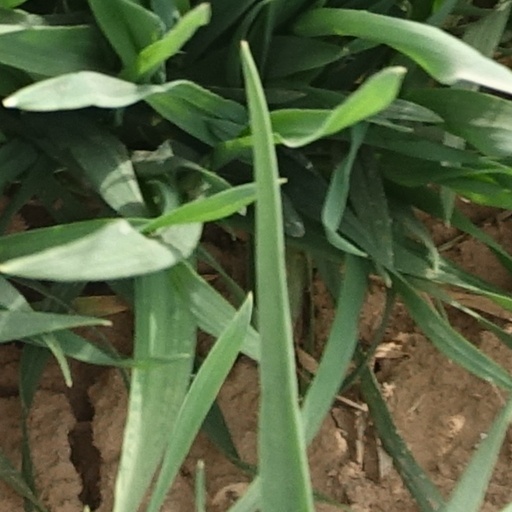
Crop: wheat